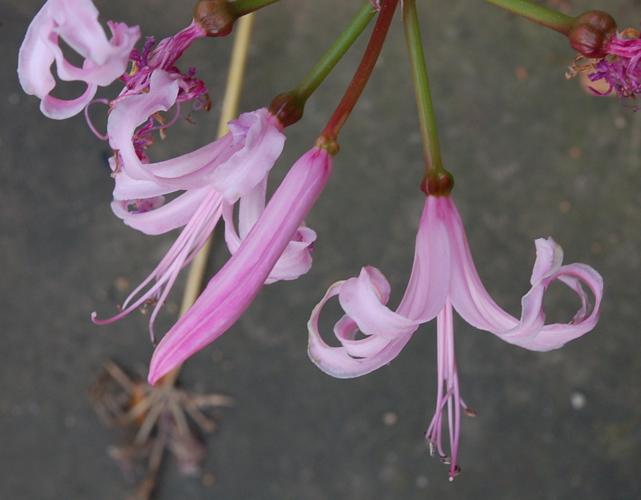
Label: cape flower